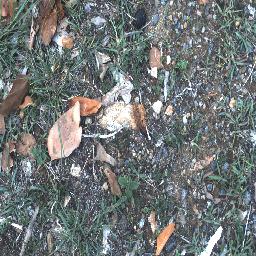
Label: negative